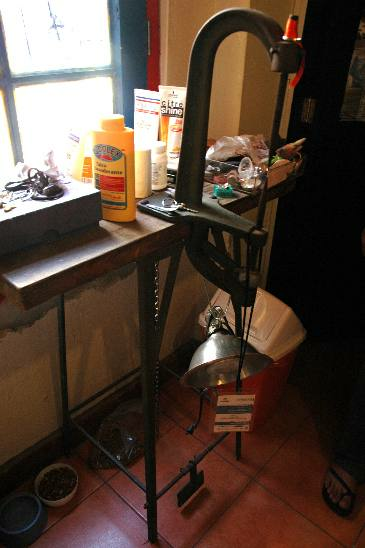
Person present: No